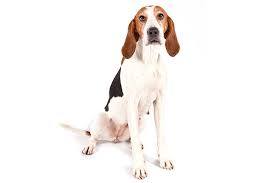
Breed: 216-n000063-Walker_hound